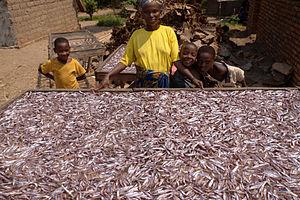
Le lac Tanganyika, ou Tanganika est l'un des Grands Lacs d'Afrique, deuxième lac africain par la surface après le lac Victoria, le troisième au monde par le volume après la mer Caspienne et le lac Baïkal, le deuxième au monde par la profondeur après le lac Baïkal, et le plus long lac d'eau douce du monde. Il contient 18 % du volume d'eaux douces libre de surface du monde. Malgré des caractéristiques oligotrophiques, le lac est paradoxalement très productif en poissons. Les captures pélagiques concernent principalement deux espèces de sardines : Stolothrissa tanganicae et Limnothrissa miodon, et une espèce de perche : Lates stappersii. L'abondance de ces espèces fluctue en fonction des conditions environnementales liées notamment à l'existence de vagues internes dans le lac.